Avers

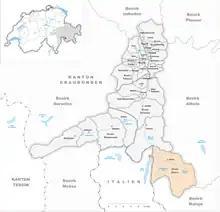
Avers

Avers is a high Alpine valley region and a municipality in the Viamala Region in the Swiss canton of Graubünden. It includes Juf, the highest-altitude year-round settlement in Europe.